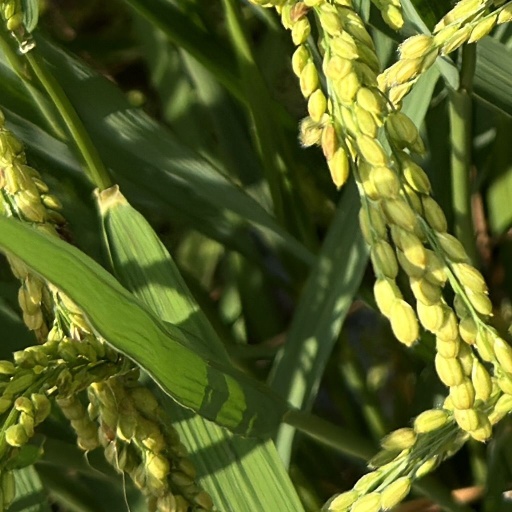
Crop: rice